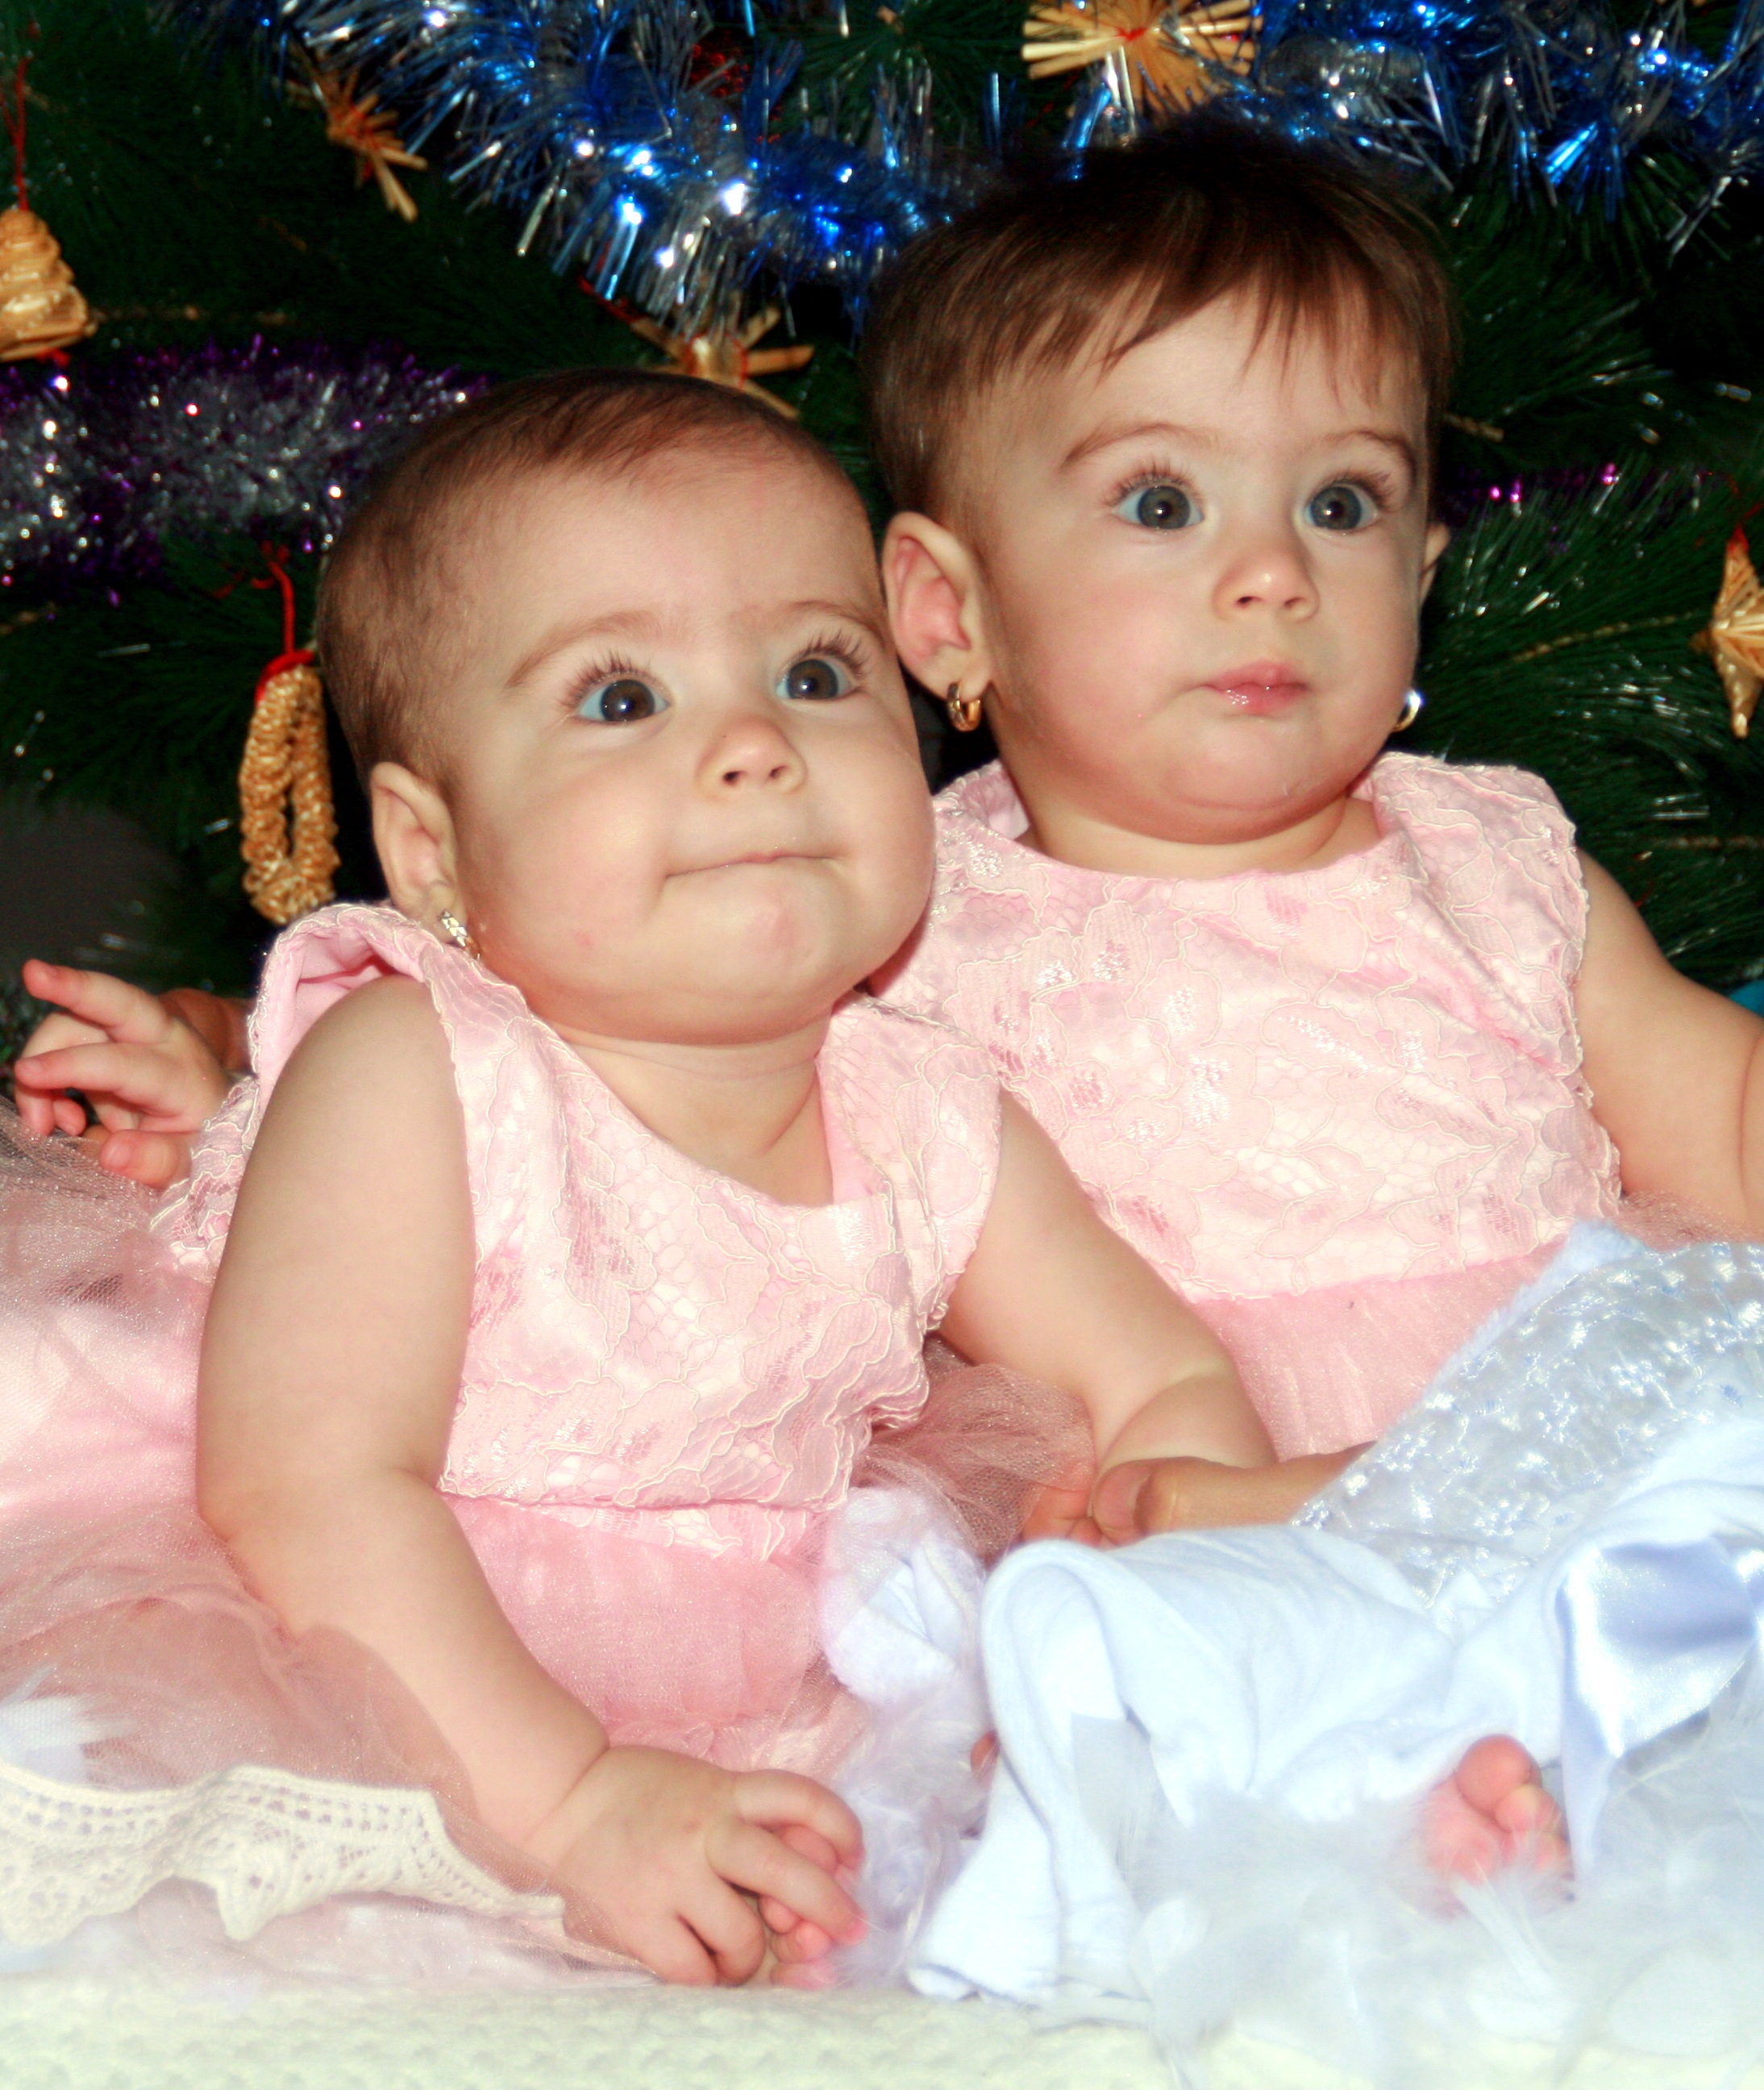
person, people, play, love, child, christmas, christmas tree, family, infant, toddler, innocence, skin, beauty, pair, twin, snowflakes, sisters